Body snatching

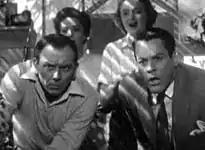
Screenshot from the trailer of "Invasion of the Body Snatchers" (1956).

There were several methods used in obtaining a corpse. Once such was digging down to the head-end of the coffin and breaking the top open, using a rope or hook to grab the body by its neck and hoist it out of the coffin. Body snatchers were careful to put any clothing, jewelry, and personal belongings back into the coffin before refilling the hole, and trying to smooth out the gravesite as much as possible to look undisturbed. What distinguished body snatching from grave-robbing was the practice of returning belongings to the gravesite before moving on. Removing belongings from the corpse would make them liable to prosecution.